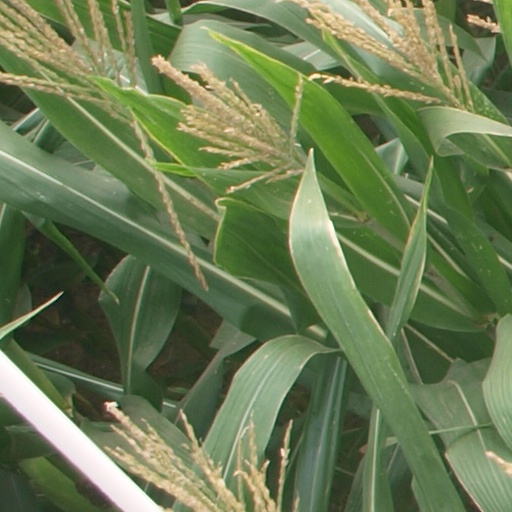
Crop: maize; corn